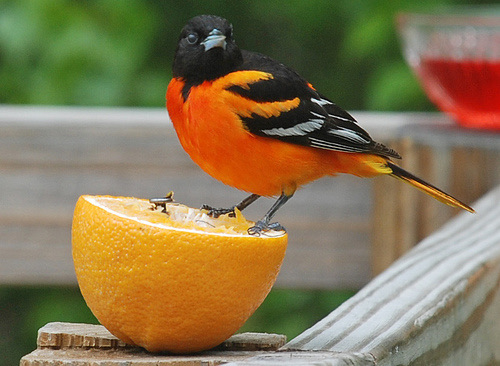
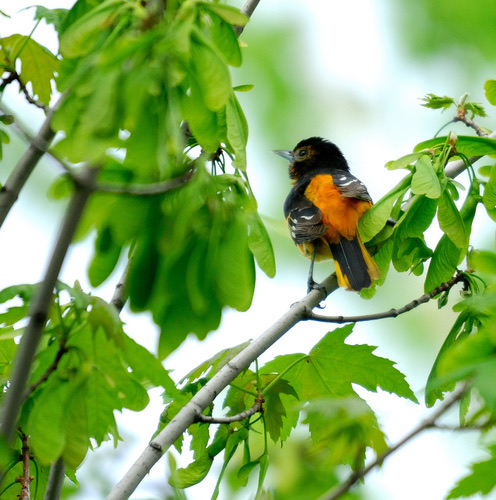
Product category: misc
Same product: yes